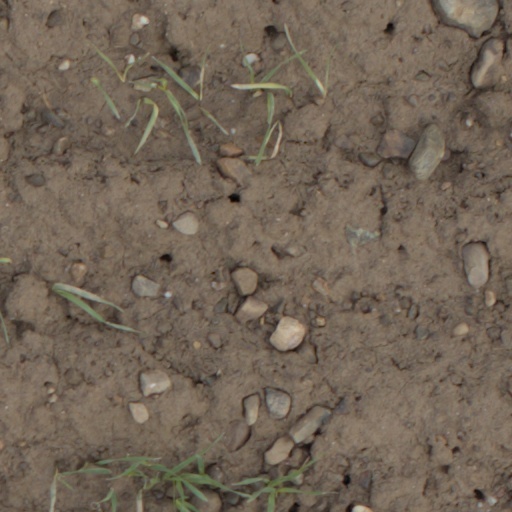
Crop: wheat